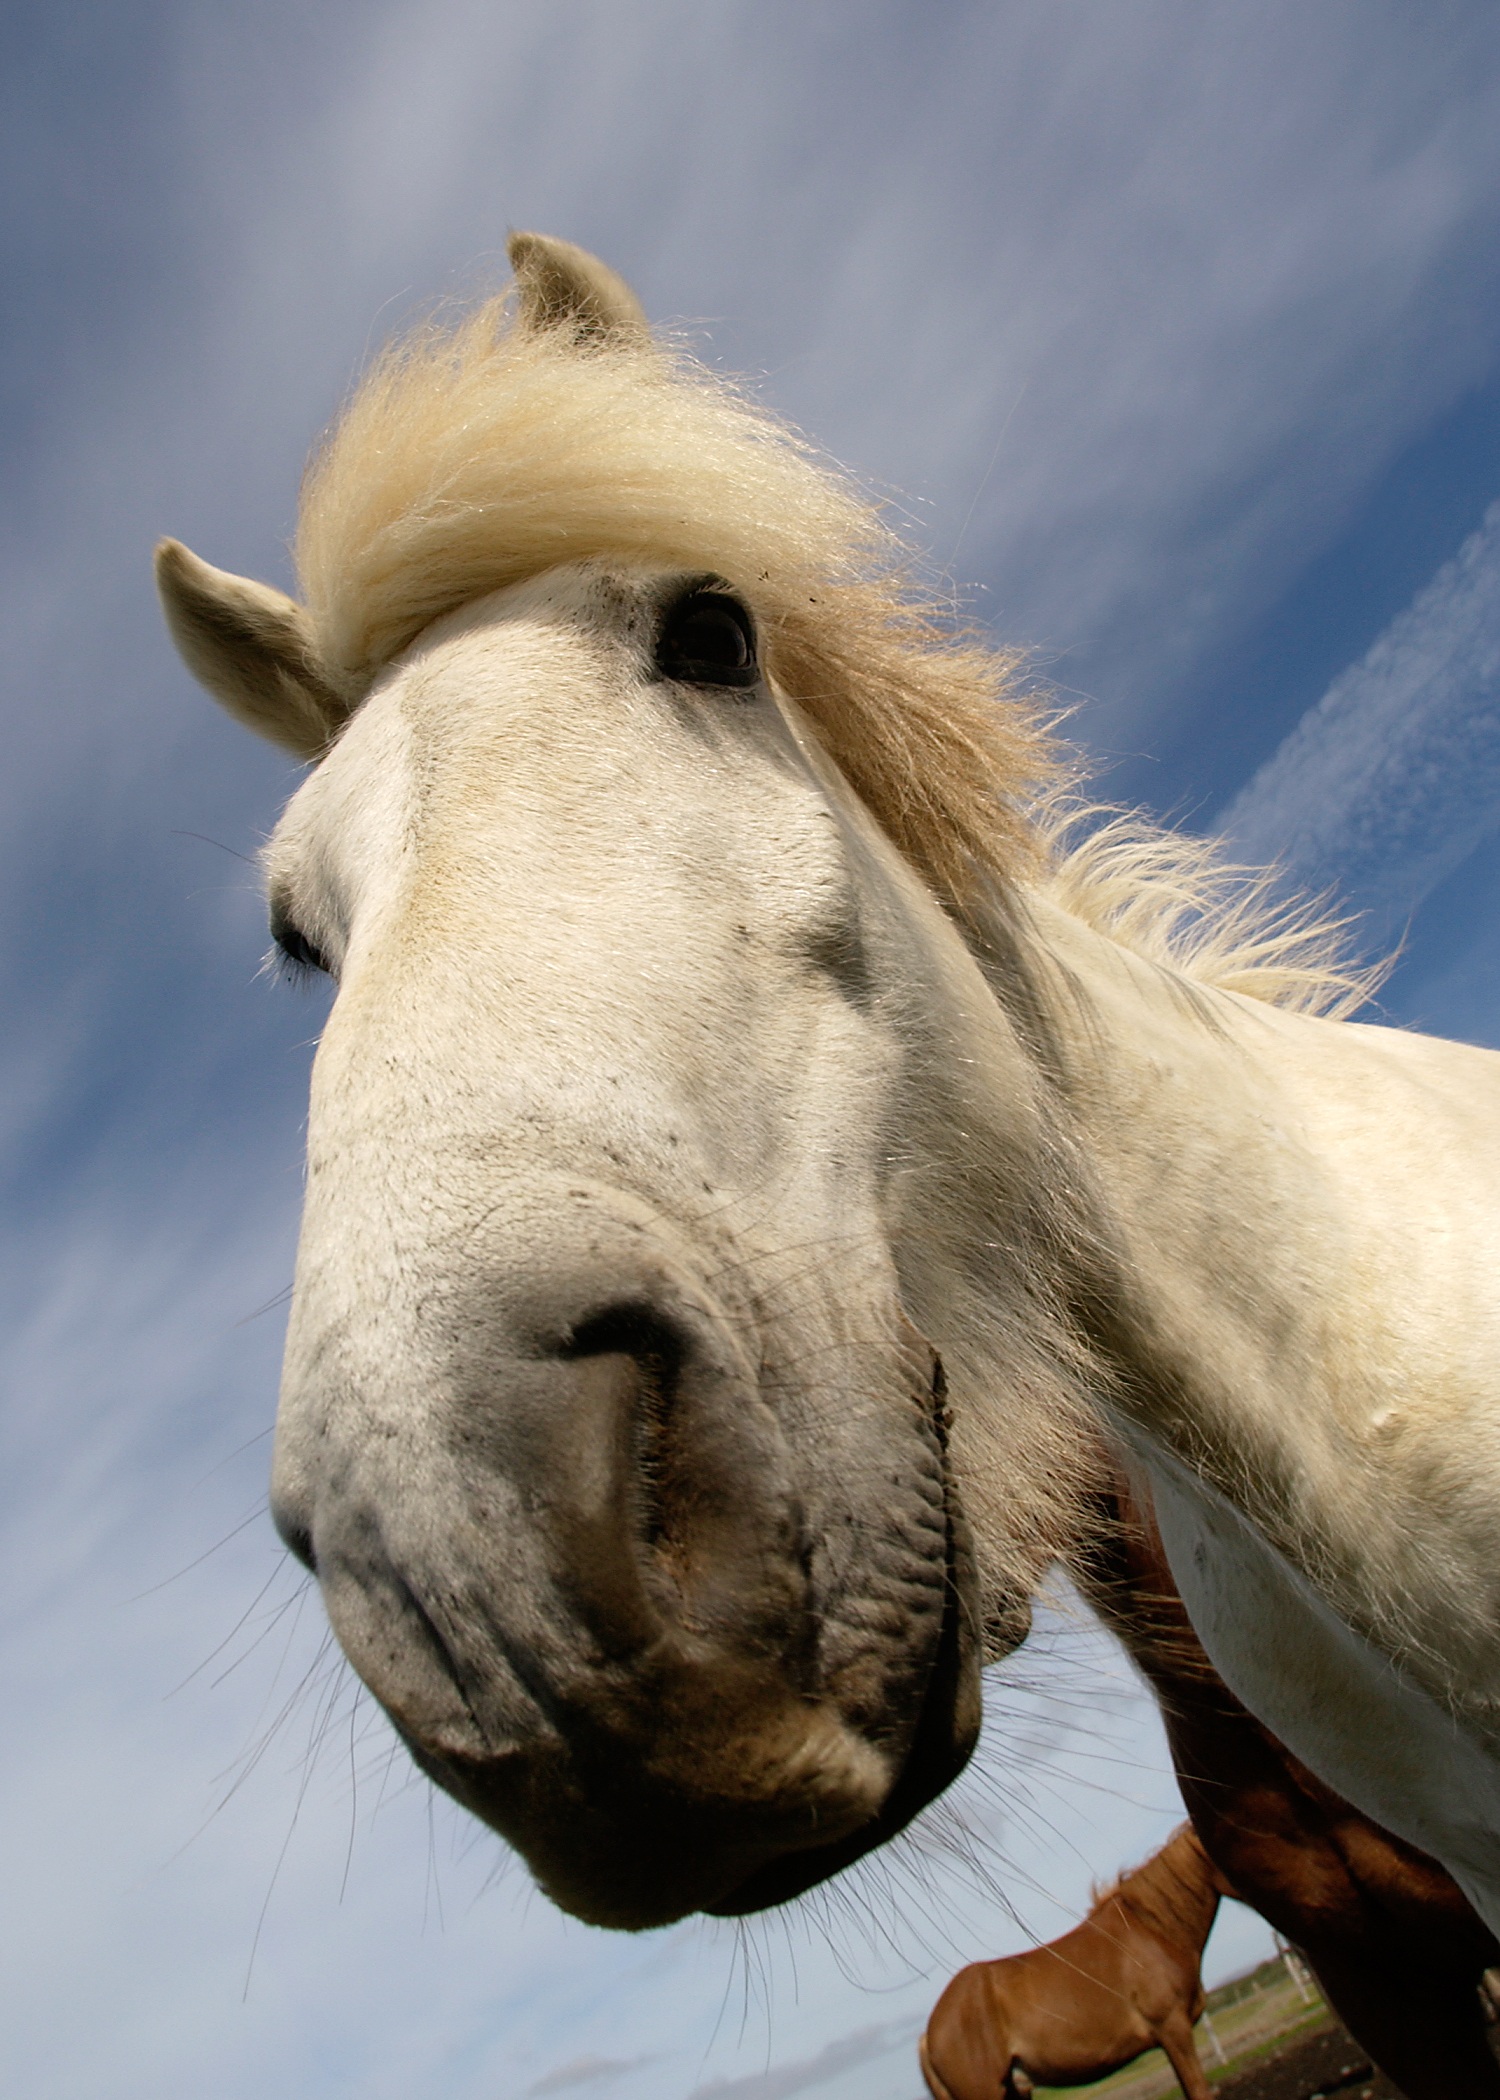
wild, camel, horse, mammal, stallion, mane, close up, equine, head, vertebrate, mare, horse like mammal, mustang horse